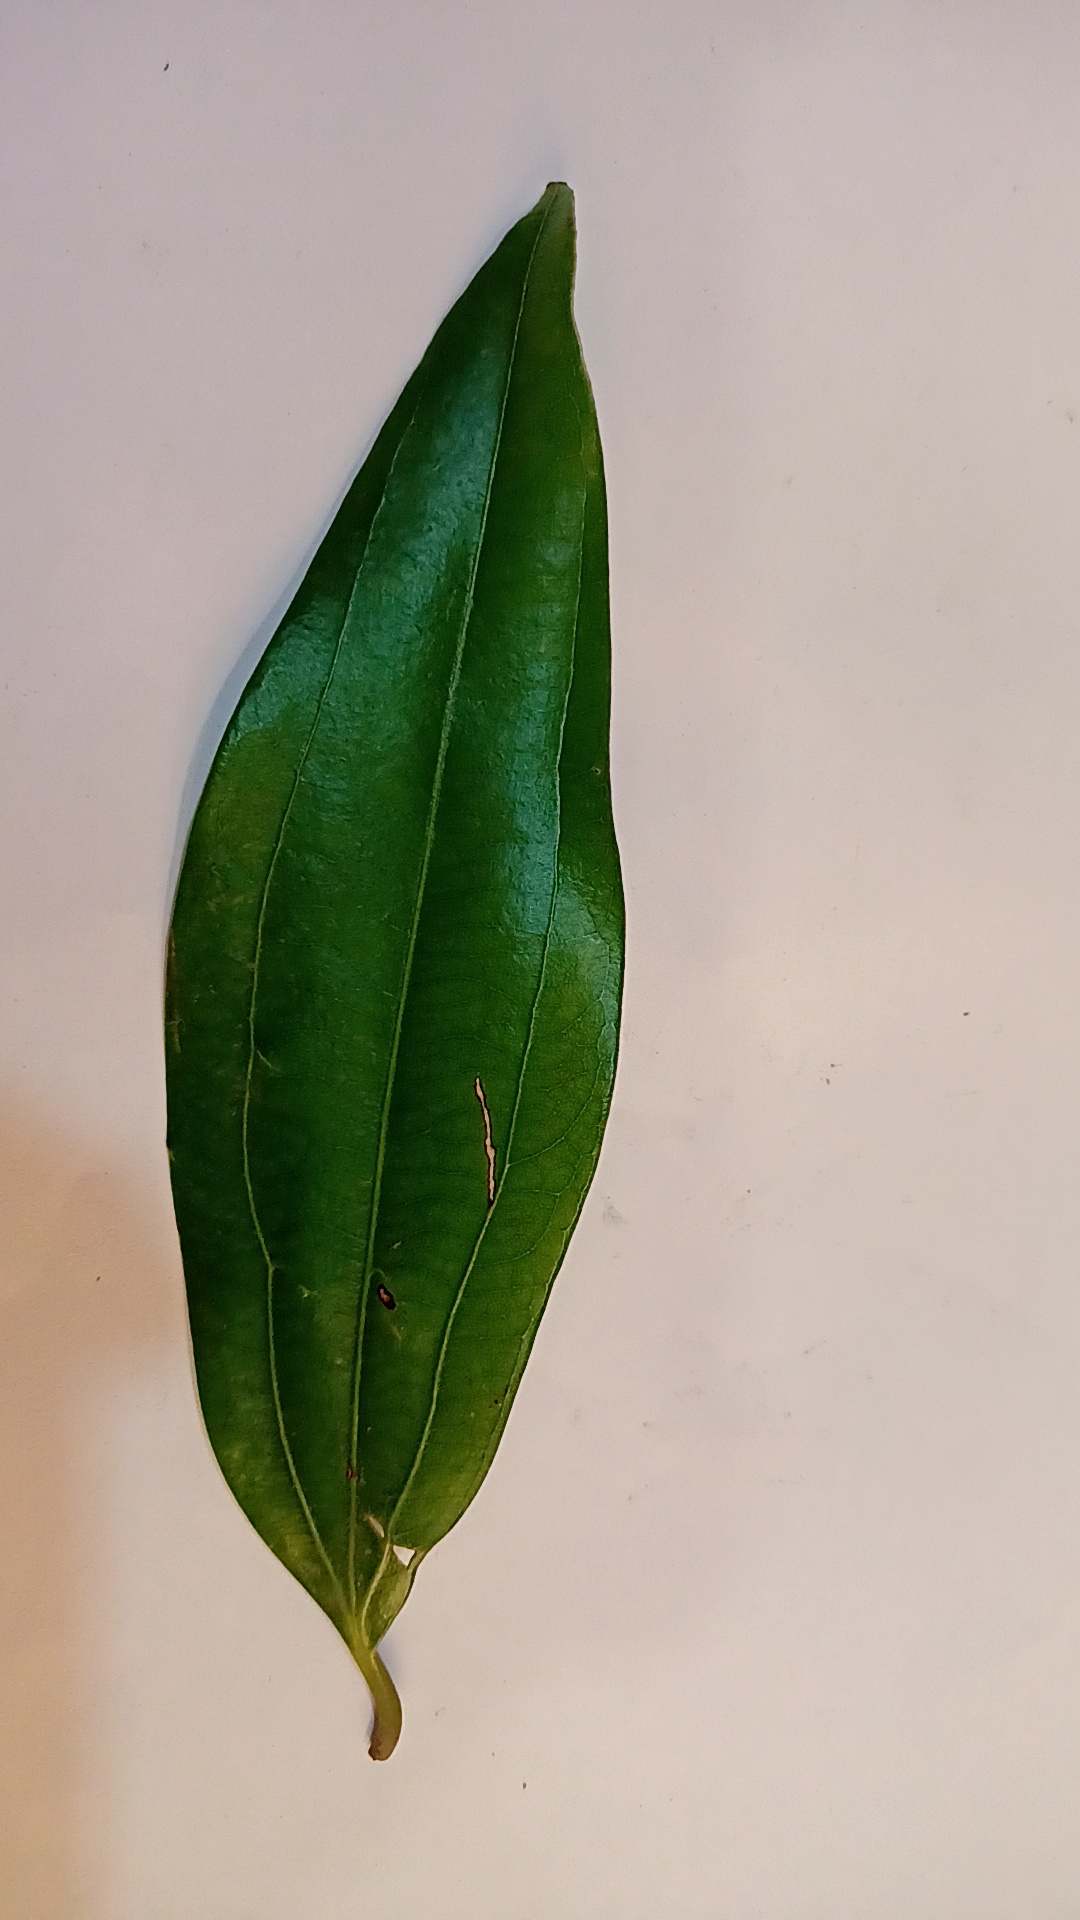
Label: Disease